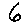
Label: 6